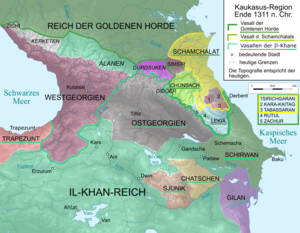
Le royaume de Géorgie occidentale est un État caucasien du Moyen Âge tardif s'étendant à son apogée de la ville de Sotchi et le long des montagnes du Caucase au nord et des montagnes de Likhi à l'est, jusqu'à l'Anatolie au sud et la mer Noire à l'ouest. Constitué en tant que monarchie féodale, le royaume est créé, en réponse à l'occupation mongole du reste de la Géorgie, par le roi géorgien David VI en 1259. Au fil des décennies, le pays tombe dans le chaos et se transforme en fédération de principautés autonomes, telles que la Mingrélie, la Gourie, la Svanétie et l'Abkhazie.